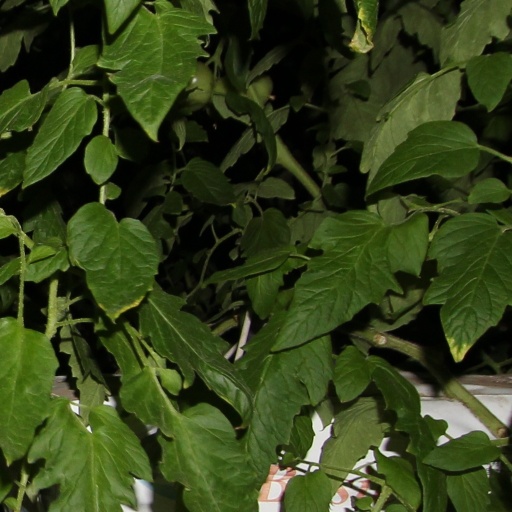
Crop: tomato